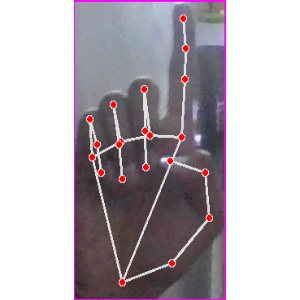
अक्षर: क